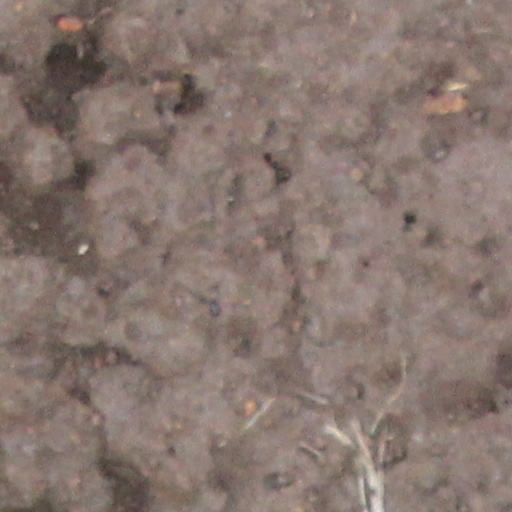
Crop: wheat